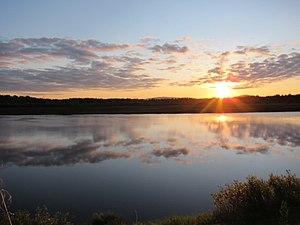
Sourires d'une nuit d'été est un film suédois d'Ingmar Bergman, sorti en 1955.